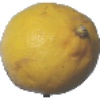
Label: lemon